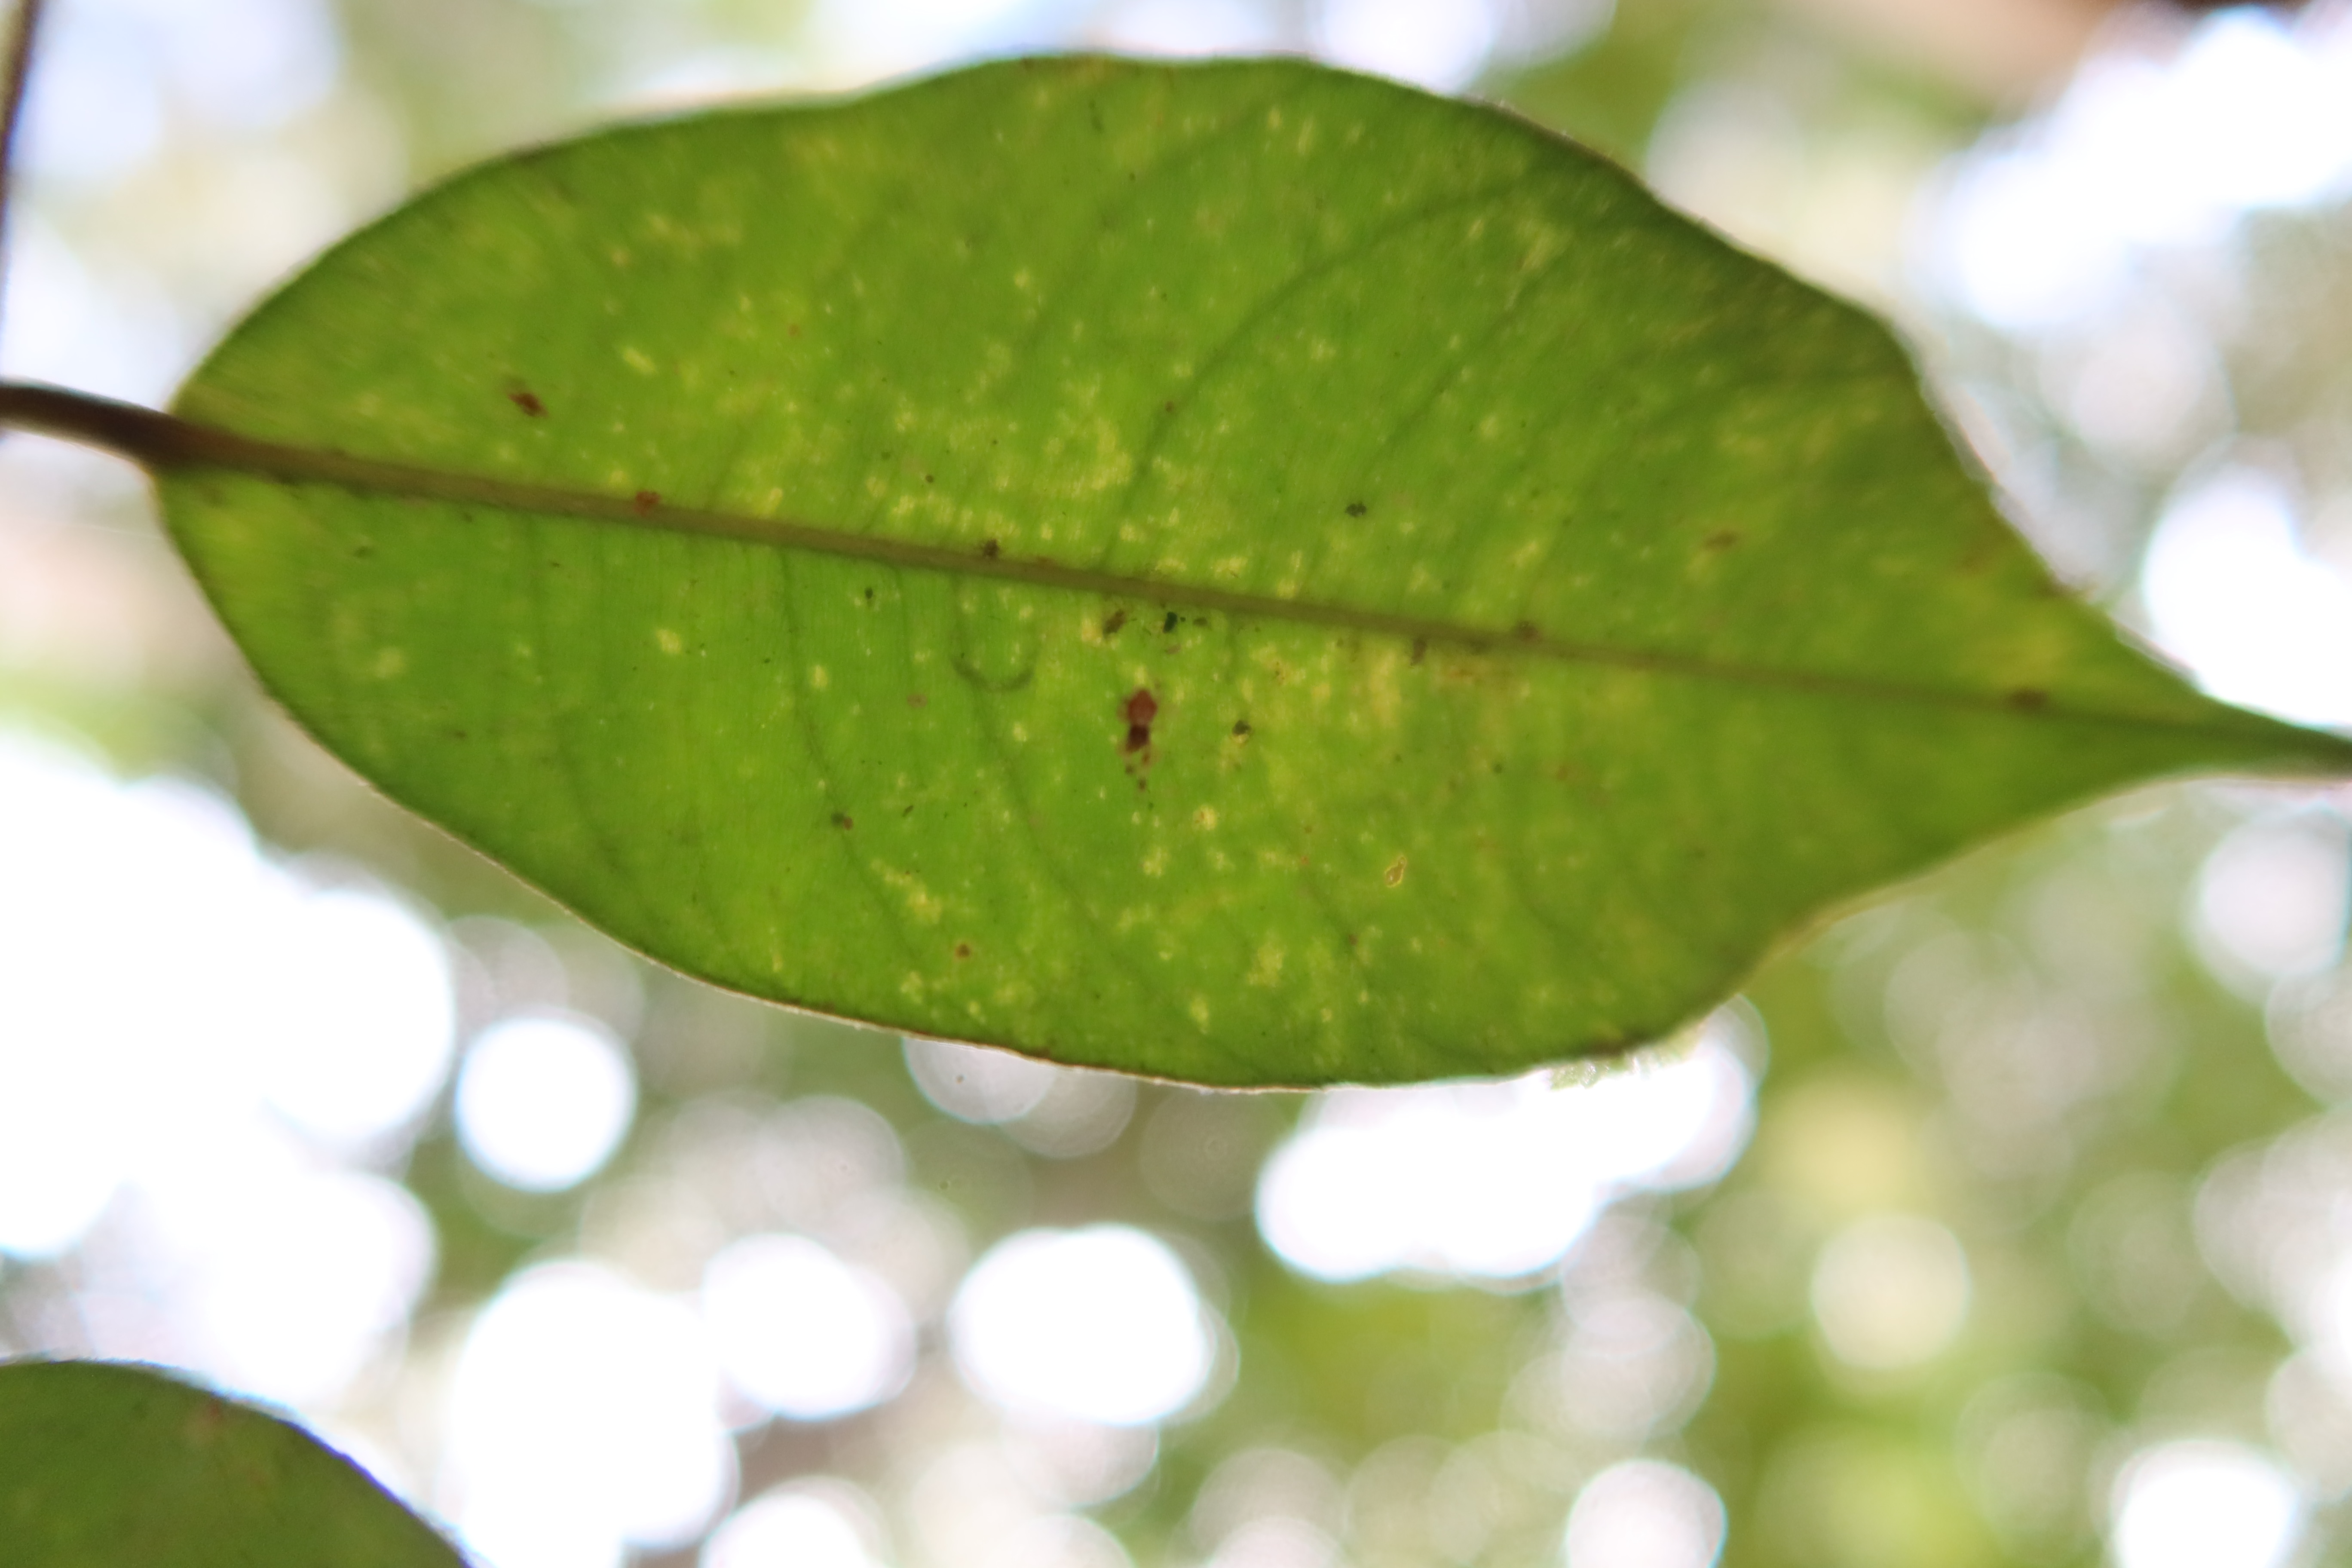
Label: Downy mildew